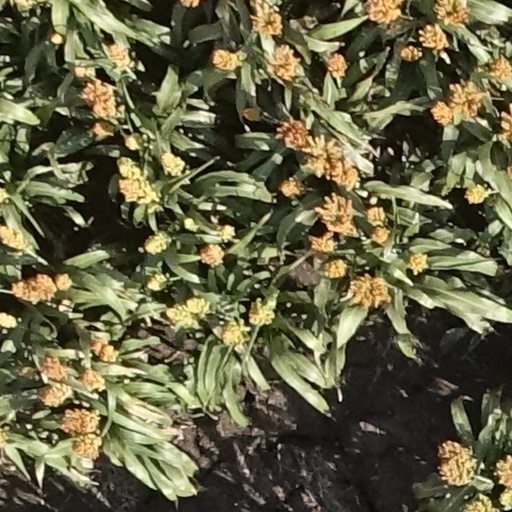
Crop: sorghum